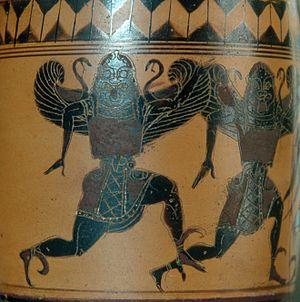
Gorgones. Lécythe attique à figures noires, v. 530 av. J.-C.